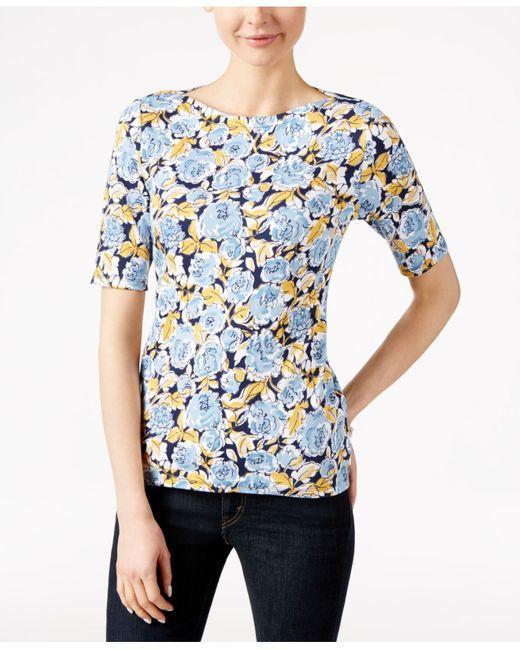
Halbarm-Hemd mit Blumenmuster für Damen